Heinrich Dietz

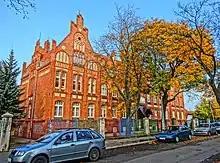
H. Dietz orphanage building today

In the testament, H. Dietz even specified that the orphanage was to be called the "Henryk Dietz Foundation". As far as possible, the institution should accept children from all faiths Evangelical, Catholic and Jewish, while the management of this foundation was to be composed only of Evangelical members of the municipality and city residents. The orphanage would be supervised by the city hall. In addition, the will stated that the bequeathed funds should not be used for the already existing city orphanage, then located on a plot at the crossing of Waisenhaus straße and Kujavier straße (Sieroca and Kujawska streets): it was established in 1871 and was liquidated when the Dietz orphanage was completed.